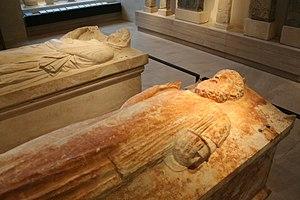
sarcophages anthropomorphes de Carthage, Musée du Louvre, département des antiquités orientales.Louvre.fr
La civilisation carthaginoise ou civilisation punique est une ancienne civilisation située dans le bassin méditerranéen et à l'origine de l'une des plus grandes puissances commerciales, culturelles et militaires de cette région dans l'Antiquité.
La nécropole des Rabs, appelée aussi nécropole de Sainte-Monique ou encore nécropole de Bordj-Djedid, est un cimetière d'époque punique situé sur le site archéologique de Carthage en Tunisie, et qui a fait l'objet de fouilles à la fin du XIXᵉ siècle et au début du XXᵉ siècle.